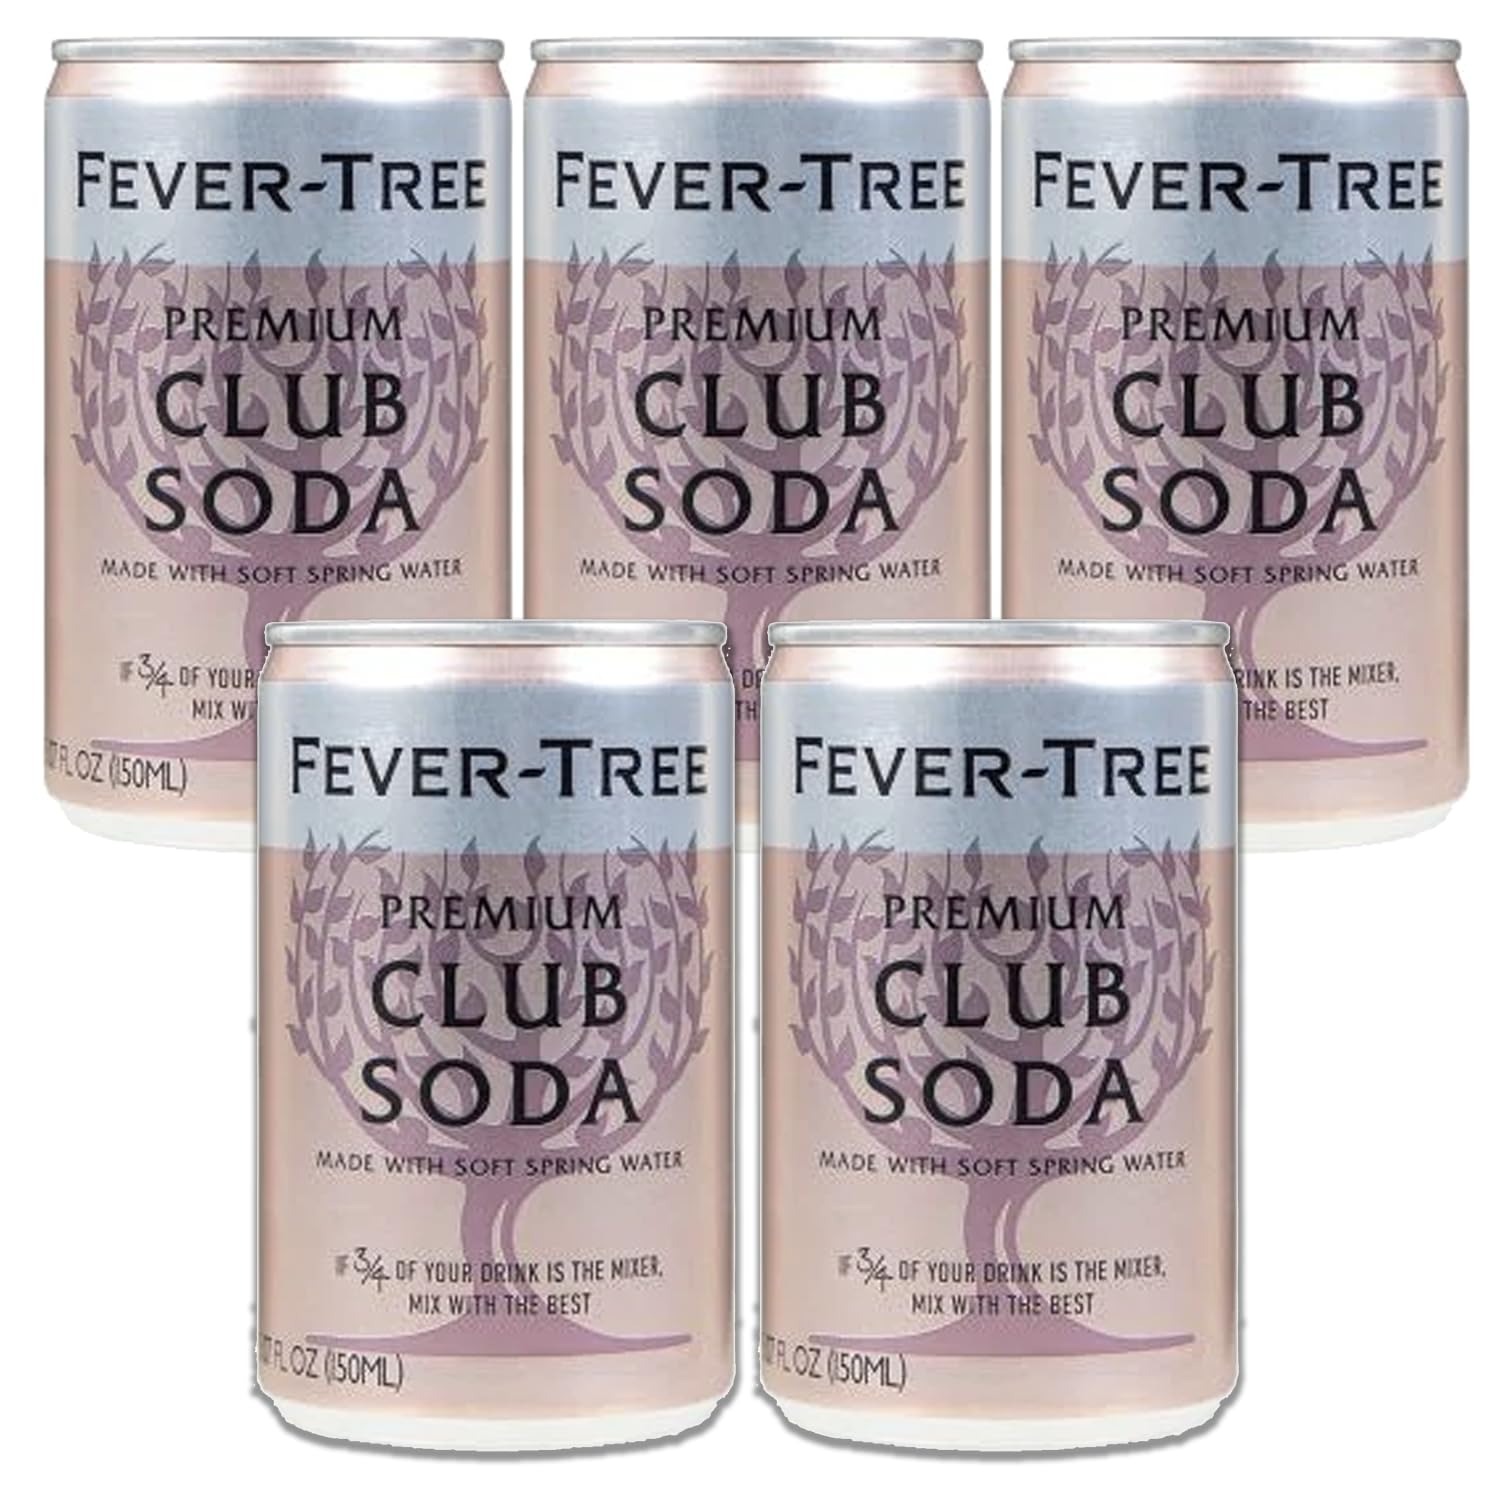
Item Name: Fever Tree Premium Club Soda - Premium Quality Mixer & Soda - Refreshing Beverage for Cocktails & Mocktails 150ml Cans
Bullet Point 1: Enhanced Mixology Experience: Crafted with bicarbonate of soda and optimal car-bonation, this Club Soda is meticulously designed to elevate the flavors of premium spirits, providing the perfect level of bubbles and a delicate aroma
Bullet Point 2: Silky Smooth Texture: Achieving a silky smooth texture is a hallmark of this Club Soda, achieved by using the finest water with low mineral content and a high level of carbona-tion. This texture enhances the drinking experience without overpowering the natural flavors
Bullet Point 3: Natural Sourcing: Committed to quality, Fever Tree's Club Soda is made with naturally sourced ingredients, ensuring a pure and refreshing base for your favorite cocktails
Bullet Point 4: Minimalist Perfection: As Fever Tree's simplest product, this Club Soda focuses on the essentials. Carbonated with fine bubbles and enhanced with bicarbonate of soda, it adds a subtle minerality that complements and enriches the inherent flavors of paired spirits
Bullet Point 5: Zero Calories, Zero Carbs: Offering a guilt-free option, this Club Soda is a health-conscious choice with zero calories and zero carbs, allowing you to enjoy a clean and crisp mixer for your preferred spirits
Bullet Point 6: Includes (5)150ml Cans of Club Soda, Phone and tablet holder and tasting notes/recipes
Value: 5.0
Unit: Fl Oz

Price: 12.465